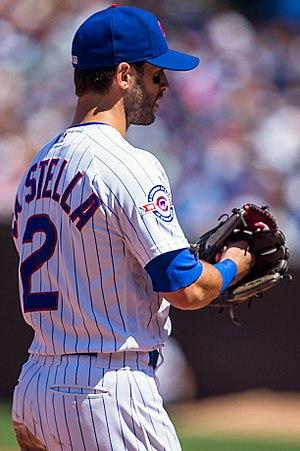
Thomas La Stella est un joueur de deuxième but des Cubs de Chicago de la Ligue majeure de baseball.